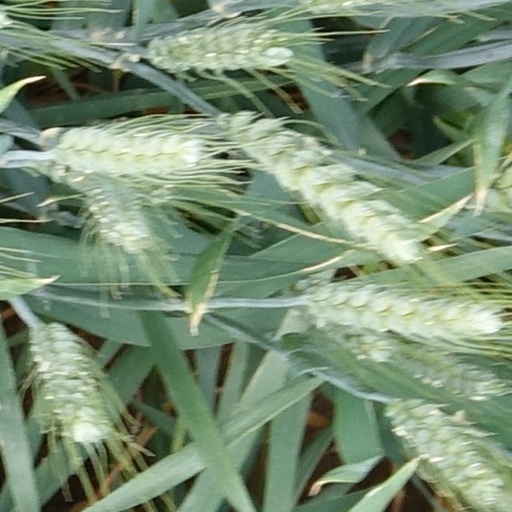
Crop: wheat